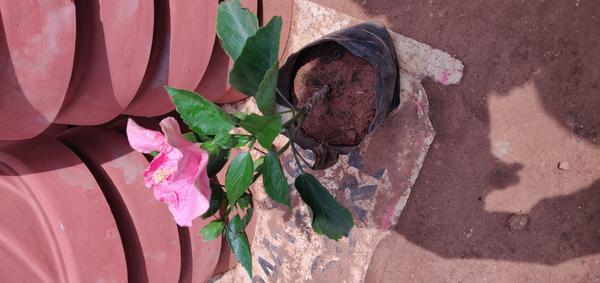
Plant: Hibiscus